Camp Arcadia

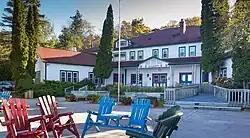
The Wigwam in 2018

Camp Arcadia is a Lutheran camp, owned and operated by the Lutheran Camp Association. Located on the shores of Lake Michigan in the small town of Arcadia, Michigan, Camp Arcadia has been in continuous operation since its opening in 1922.